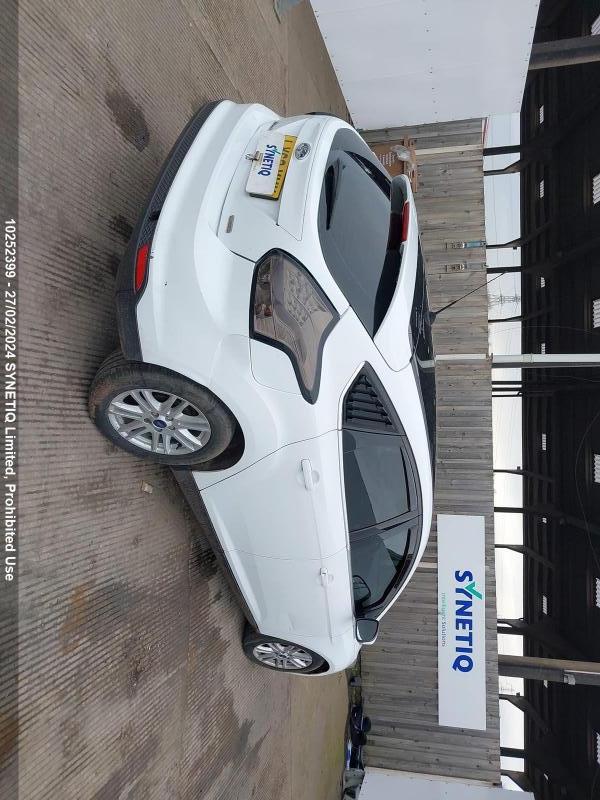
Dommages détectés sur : feu arrière droit, pare-choc arrière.
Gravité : mineur